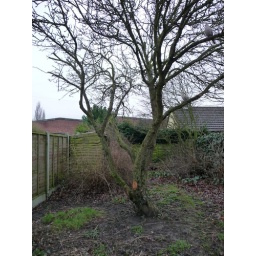
Two collared doves sit in the branches of the bare apple tree.